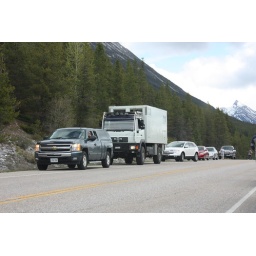
There must be an animal near the road